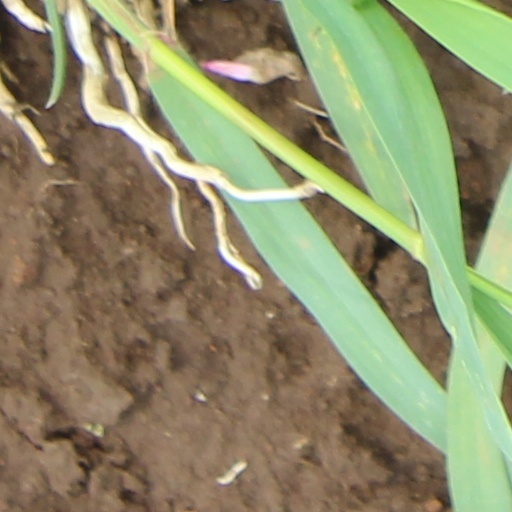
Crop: wheat